Frank Wisbar

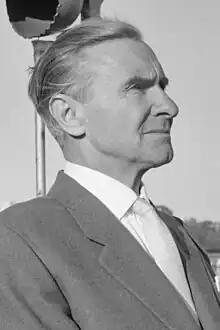
Wisbar in 1959

Frank Wisbar (born Franz Wysbar; 9 December 1899 – 17 March 1967) was a German film director and screenwriter. He directed more than 20 films between 1932 and 1967 in Germany and the United States, as well as amassing many television credits. He created the anthology drama series "Fireside Theatre" and was the show's producer in addition to frequently directing and writing episodes. He was also a member of the jury at the 10th Berlin International Film Festival.